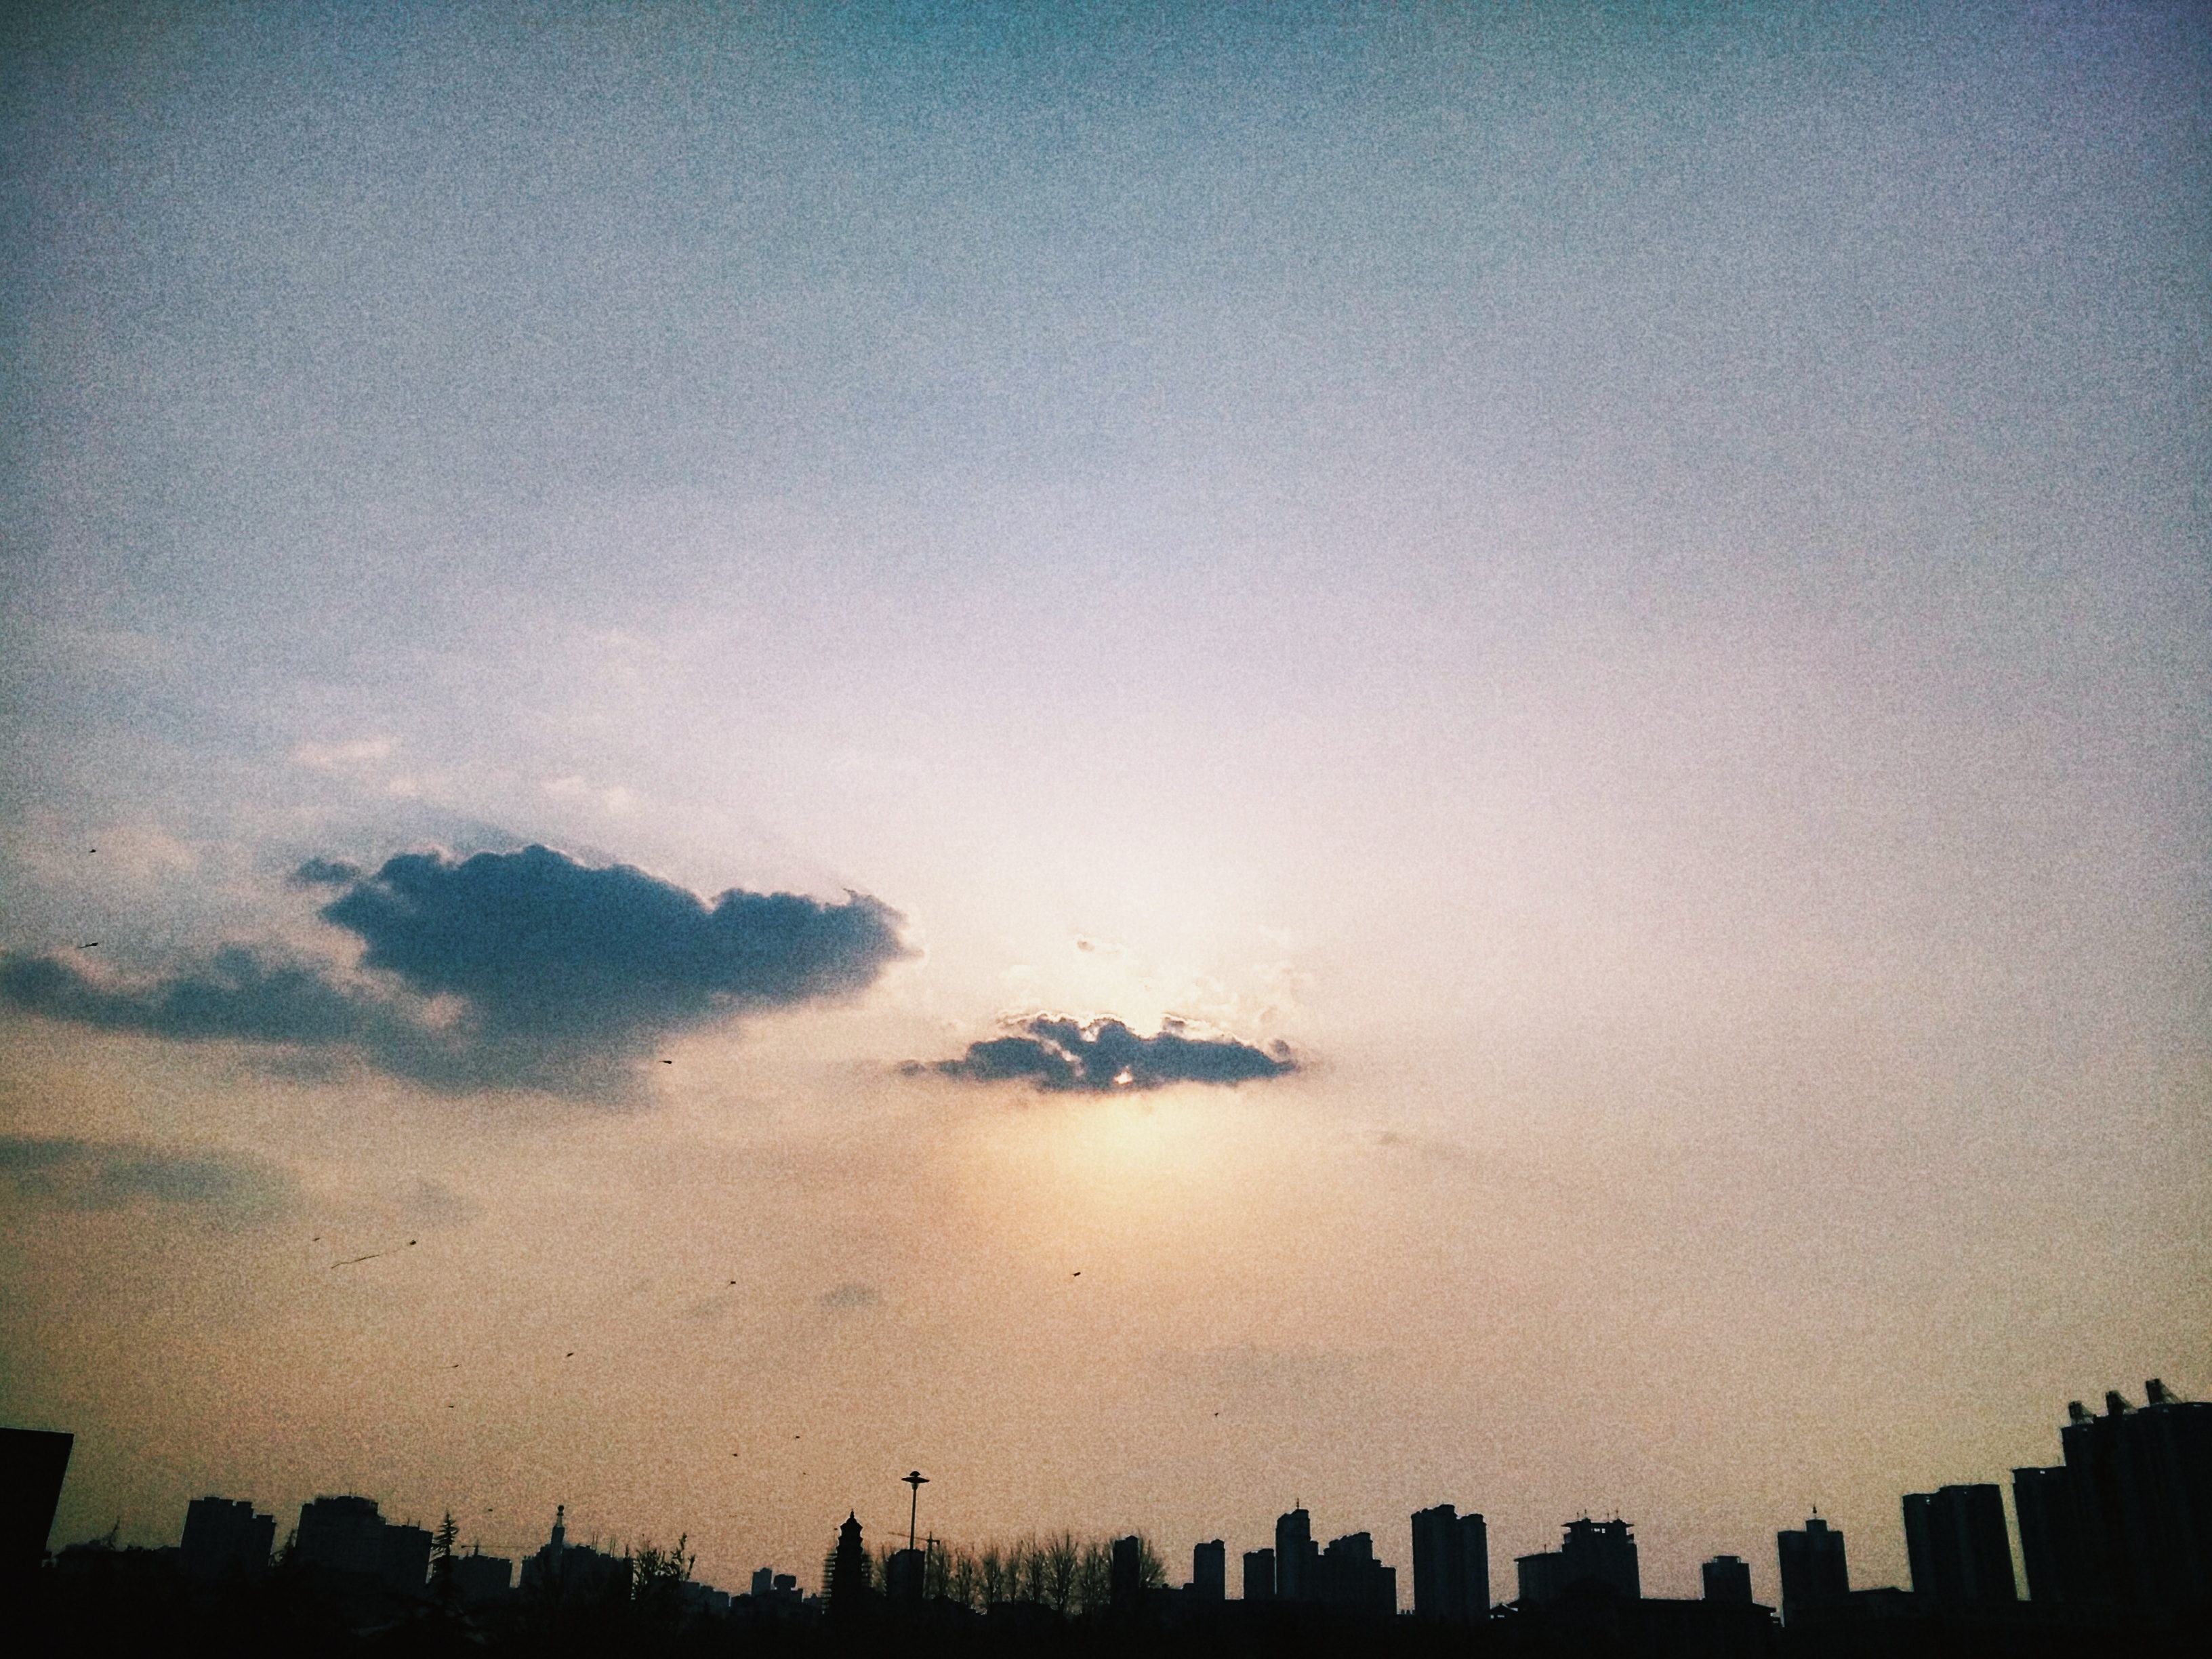
horizon, cloud, sky, sun, sunrise, sunset, sunlight, morning, dawn, atmosphere, dusk, evening, darkness, meteorological phenomenon, atmospheric phenomenon, atmosphere of earth